Middle class in Colombia

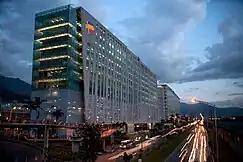

Middle class has varied occupations. Most likely middle class individuals are formal employees, rather than self employed, unemployed or employer. lower class individuals rely more on self employment or suffer from unemployment, and high class individuals are mostly employers or self employed.